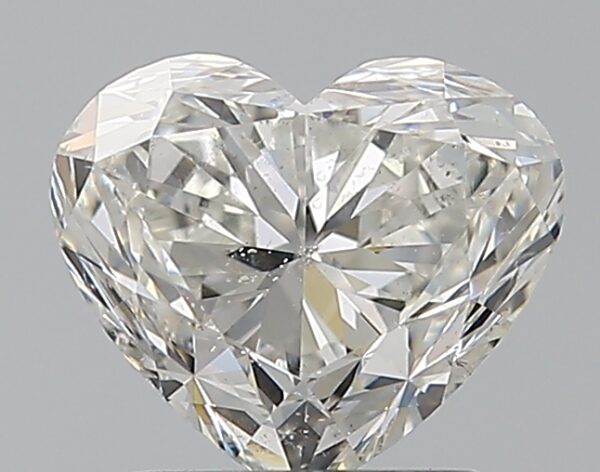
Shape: heart
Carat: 1.5
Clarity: SI2
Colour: H
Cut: VG
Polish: EX
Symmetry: EX
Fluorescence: F
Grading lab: GIA
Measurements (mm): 6.56 x 7.72 x 4.75